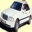
Label: automobile